Balneotherapy

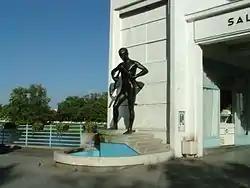
The statue of "A man breaking a walking crutch" in the spa town Piešťany (Slovakia) – an eloquent symbol of balneotherapy

"Balneotherapy" is the practice of immersing a subject in mineral water or mineral-laden mud; it is part of the traditional medicine of many cultures and originated in hot springs, cold water springs, or other sources of such water, like the Dead Sea.